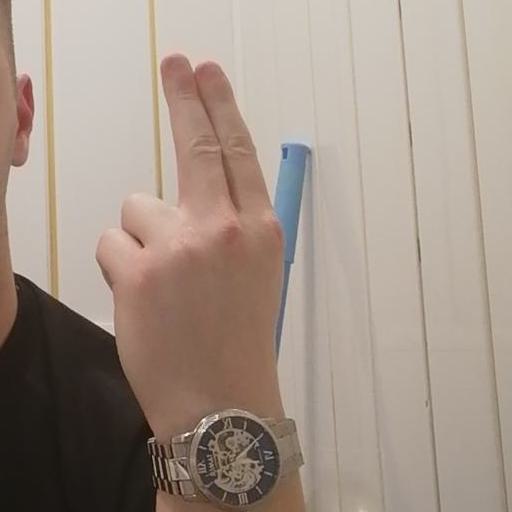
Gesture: two_up_inverted